Flammenwerfer 35

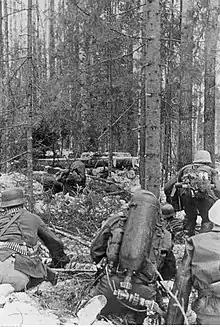
German infantry taking cover behind trees on the Eastern Front. One man carries the Flammenwerfer 35.

This flamethrower, like all flamethrowers employed by the Wehrmacht, was exclusively used by sturmpionieres (assault pioneers); specialist pioneers who were to assist the infantry in an assault, by overcoming natural and man-made obstacles for the infantry, clearing enemy fortifications with flamethrowers and then destroying them with demolition charges. The sturmpionieres that exclusively used these flamethrowers played an important part in overcoming French fortifications blocking the German advance during the Battle of France. More specifically the Battle of Sedan (1940).